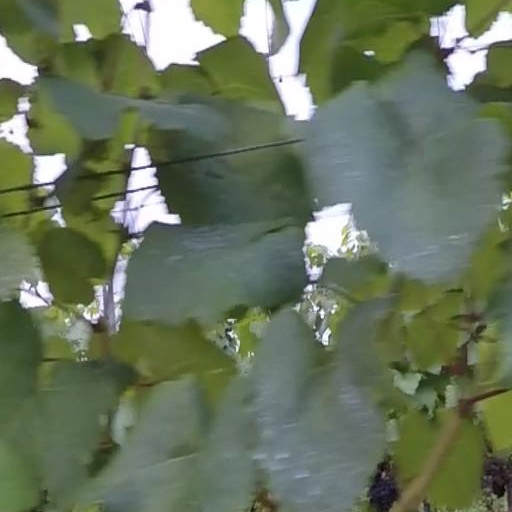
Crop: grape